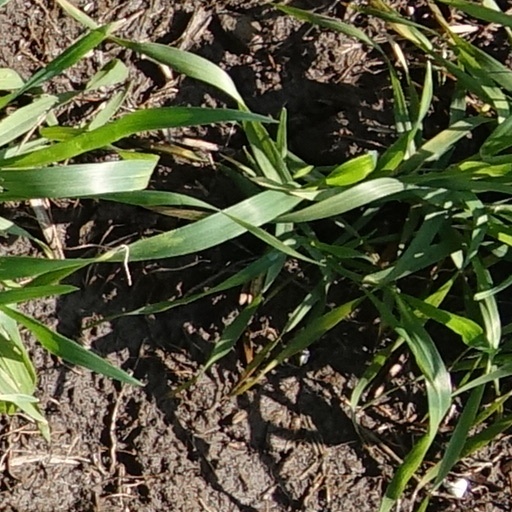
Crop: wheat